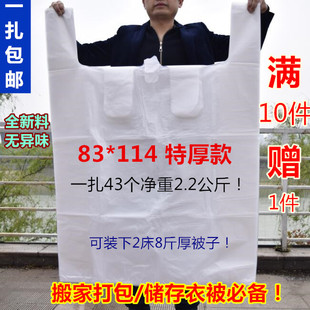
Label: plastic